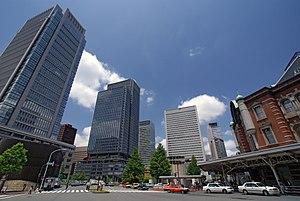
Marunouchi est un quartier commercial de Tokyo situé dans l'arrondissement de Chiyoda entre la gare de Tokyo et le palais impérial.
Chiyoda est un des 23 arrondissements spéciaux de Tokyo, créés le 15 mars 1947 pour réorganiser l'ancienne municipalité dissoute. L'arrondissement est parfois surnommée premier arrondissement de Tokyo par certains Japonais. L'arrondissement se situe dans l'hypercentre de Tokyo, autour du palais impérial, il renferme la plupart des hauts lieux de la politique japonaise : le Parlement, la résidence du Premier ministre, la cour suprême, ainsi que de nombreux ministères et bâtiments administratifs. Le sanctuaire de Yasukuni destiné à rendre hommage à quiconque « ayant donné sa vie au nom de l'empereur du Japon » se trouve également sur son territoire. Par ailleurs, il comprend de nombreux sièges sociaux et de banques. Il y a également du côté ouest du palais des quartiers résidentiels de prestige, notamment Bancho, Kudanminami, Kudankita ou bien Kojimachi. De nombreux hôtels de luxe sont sur l'arrondissement : l'Hôtel impérial, The Peninsula Tokyo, Hoshinoya Tokyo, Shangri-la Tokyo, Tokyo Station Hotel, Palace Hotel, Four Seasons Hotel Tokyo.